John Giles (architect)

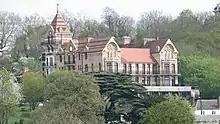
The Petersham Hotel overlooking the Thames at Richmond

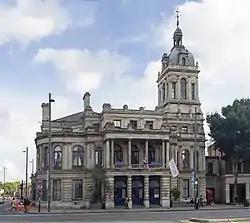
Old Town Hall Stratford

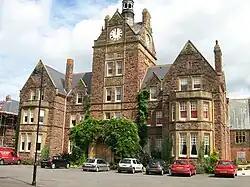
Tone Vale Hospital and clock tower

For a short time he worked with Lewis Angell, who was the District Surveyor for West Ham. They submitted a design for Stratford Town Hall (now known as Stratford Old Town Hall), beating thirty competing entries. The building was completed in 1869 and extended by Angell in 1881. The building is described as a "confidently Victorian version of arched Cinquecento "with rusticated stone ground floor with square headed window openings beneath an upper storey of round arched windows, divided by Corinthian columns. "Carried off with considerable panache" with an asymmetrical 100 ft domed tower. The balustraded parapets are decorated with allegorical figures.